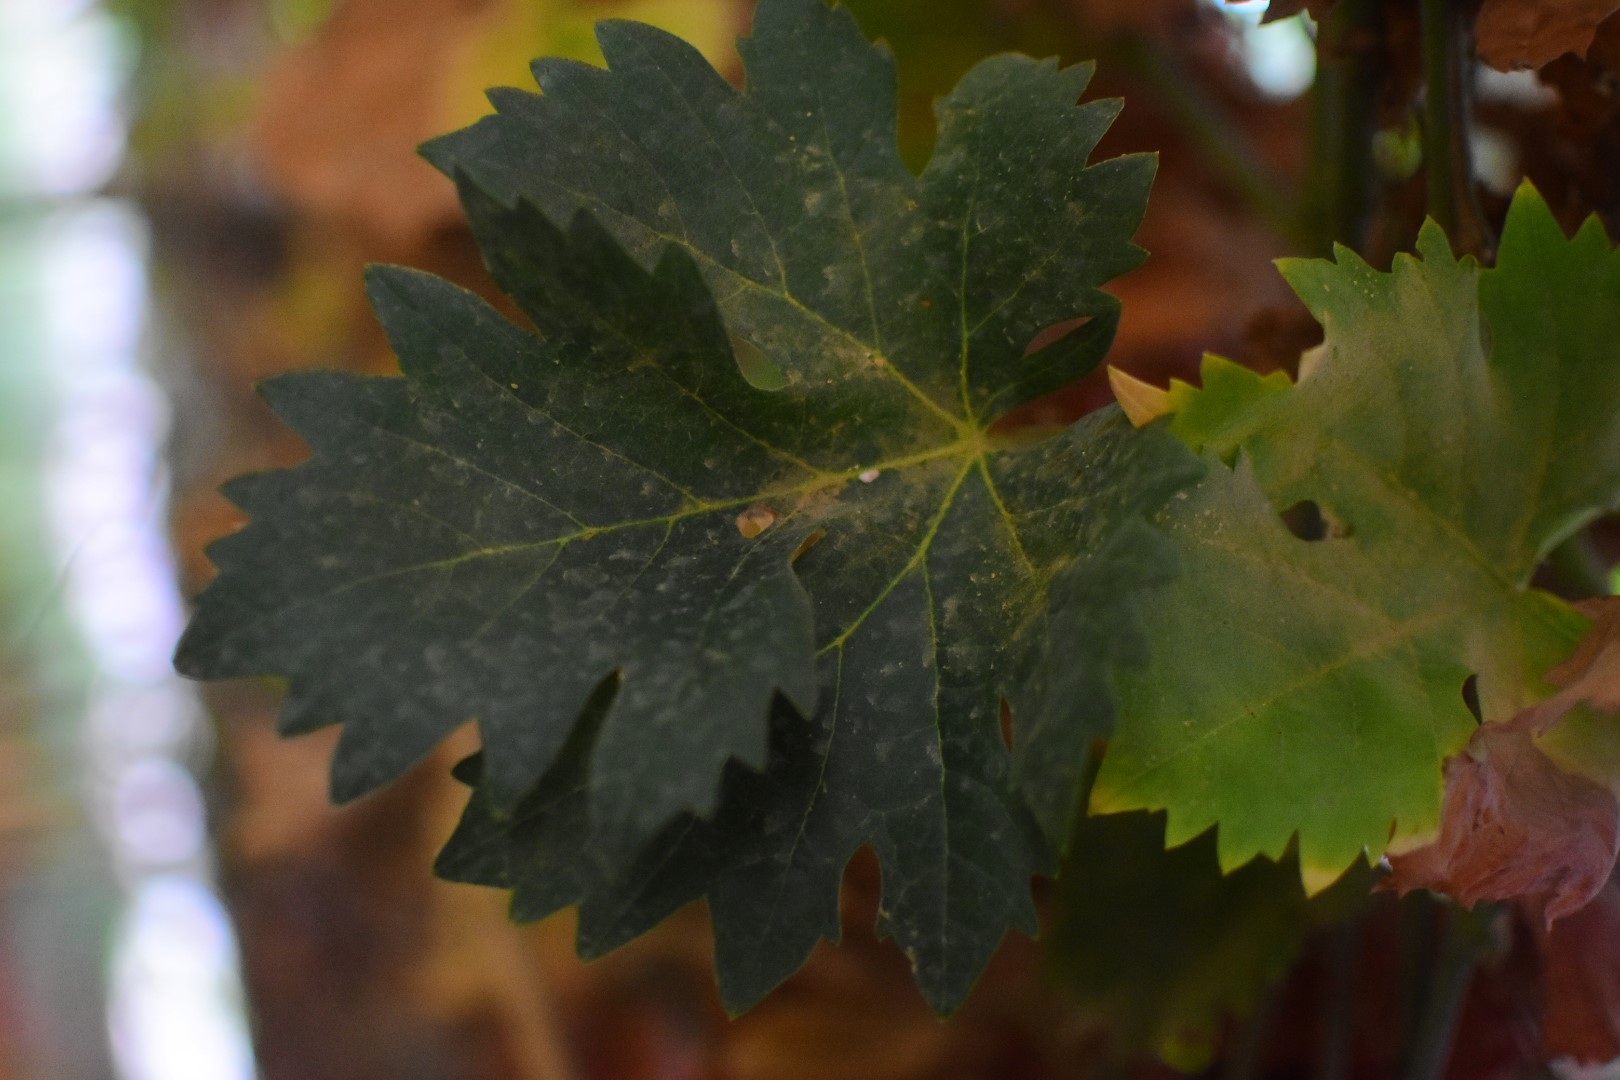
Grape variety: Aswud Balad